Nikulás Ottenson

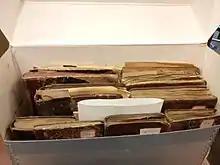
The first of the two archive boxes of manuscripts which comprise the Nikulás Ottenson collection of Icelandic manuscripts.

Nikulás probably began collecting books as a youth, certainly bringing a copy of the Bible from his father's collection to Canada; he probably built up most of his collection in the first decade of the twentieth century, however (not least while visiting Iceland in 1909-10). In the summer of 1942, Nikulás wrote to Stefán Einarsson at Johns Hopkins University asking if Stefán could sell his collection and, with the encouragement of Kemp Malone and Isaiah Bowman, the collection was purchased from Nikulás in the winter of 1942-43 by the Johns Hopkins University Library.